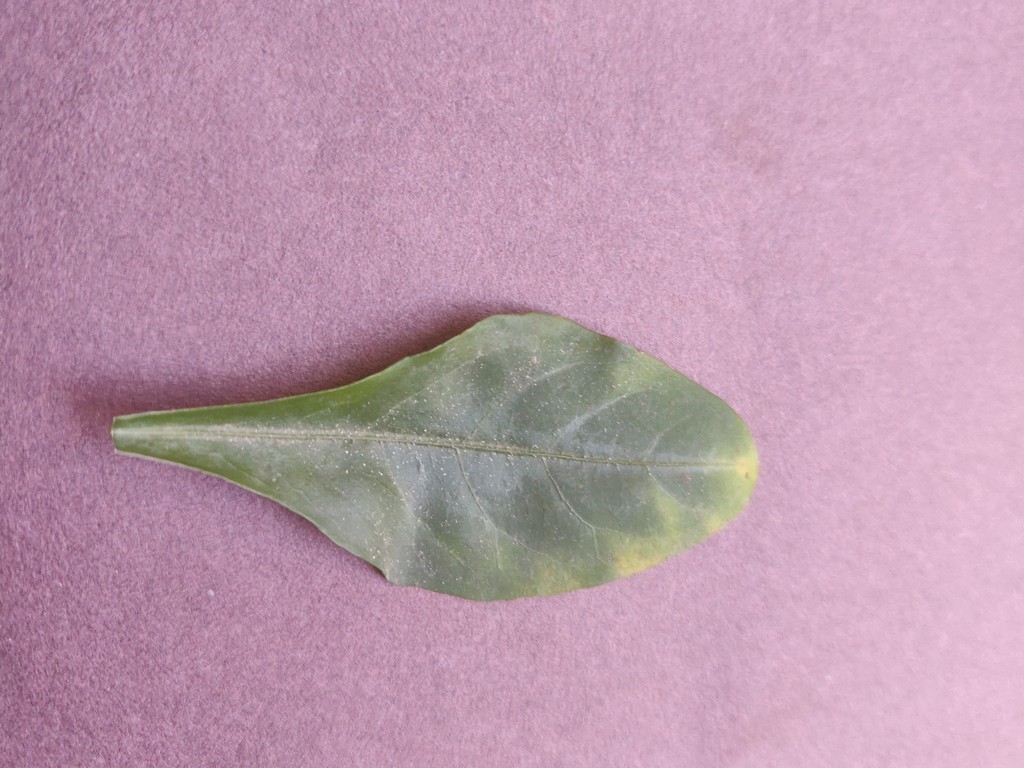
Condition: Unhealthy
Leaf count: single
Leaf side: front